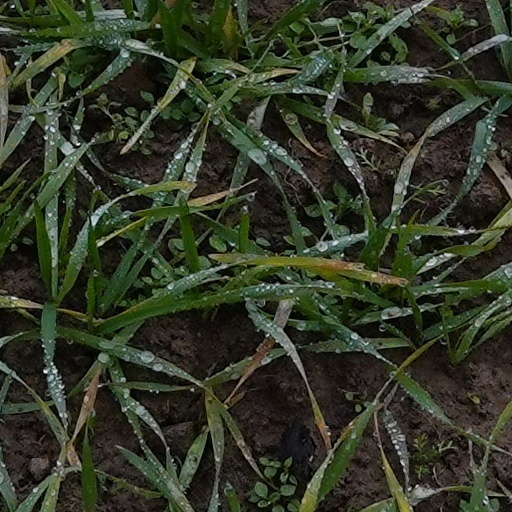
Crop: wheat